Question: Where is the frisbee?
Tambaya: Ina firisbi din suke?
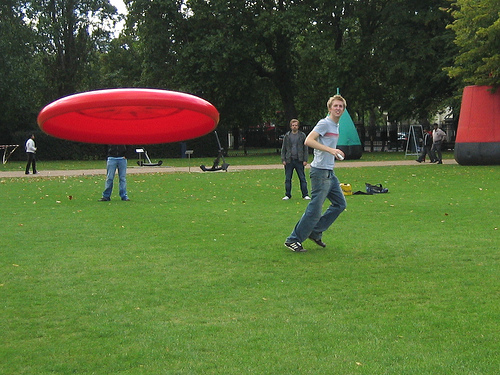
Answer: In the air in the foreground of the scene.
Amsa: A cikin iska a saman gaban yanayin.